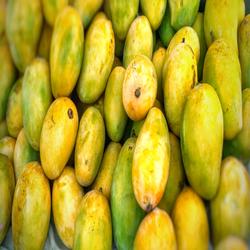
Label: Mango